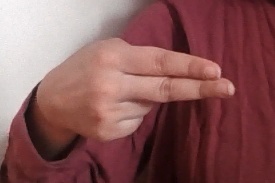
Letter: ain